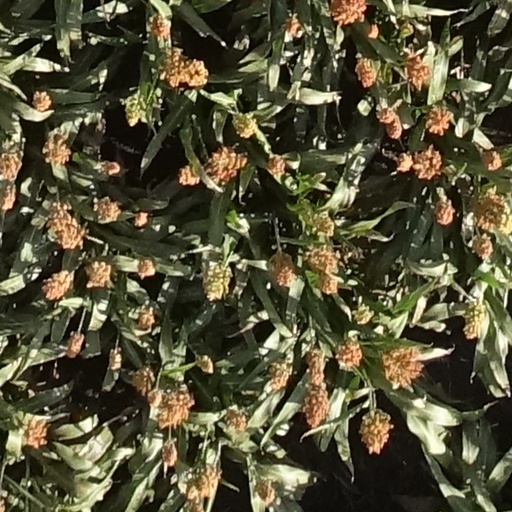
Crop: sorghum